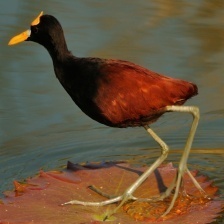
Species: NORTHERN JACANA
Scientific name: JACANA SPINOSA